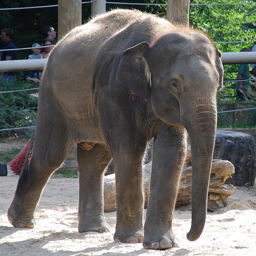
An  large elephant walking around in its enclosure
a close up of an elephant walking on a dirt ground
A small gray elephant walking down a street next to rocks.
An elephant walking about a sandy area next to fence.
an elephant in an enclosure at the zoo is walking